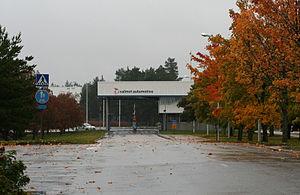
Valmet Automotive est un fabricant de voitures finlandais.